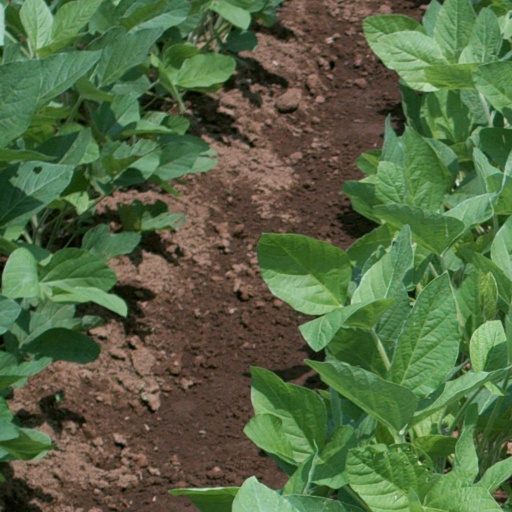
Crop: soybean